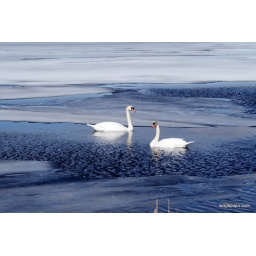
The swans were finally able to find some clear water to paddle around in. Rye, NH